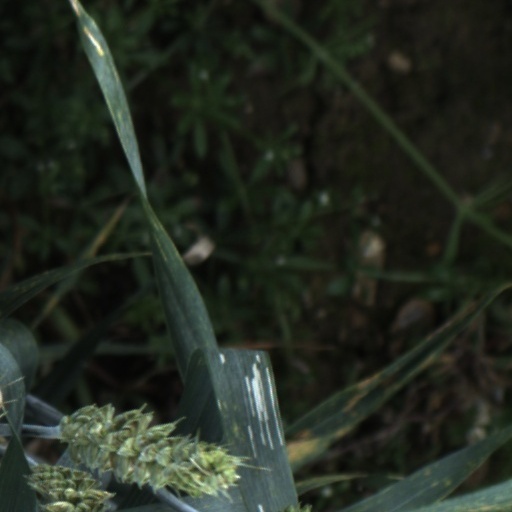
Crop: wheat